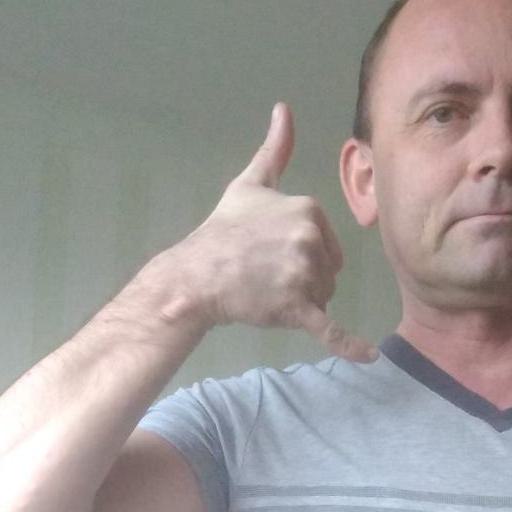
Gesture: call